XHAFQ-FM

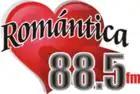
Logo as Romántica used until 2017

XEJV-AM 1420 received its concession on June 29, 1967. It was owned by Arnulfo Aguirre Salamanca and broadcast from facilities in Jaltipan with 1,000 watts day and 250 night. In 1973, Aguirre sold to Laura Escamilla de Martínez, and in the 1990s, XEJV became XEAFQ-AM. The station was later owned by Laura Escamilla Decuir prior to its sale to Radiorama.